John Brown House (Providence, Rhode Island)

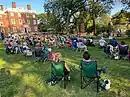
Concert Under the Elms

The lawn of the John Brown House is the setting for the Rhode Island Historical Society's annual summer concert series "Concerts Under the Elms." The concerts feature a variety of mostly local music talent, ranging from Big Band to Latin Jazz to folk, oldies, and more. Local food trucks provide meals.